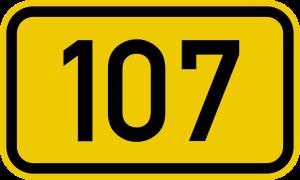
Une Bundesstraße est un type de route d'Allemagne et d'Autriche. C'est, en quelque sorte, l'équivalent germanique d'une route nationale dans certains pays francophones. Elles sont dédiées aux connexions inter-régionales, contrairement aux Landesstraßen qui elles ont pour but de relier les villes au niveau de l'État régional administratif.